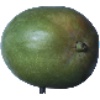
Label: Mango 1